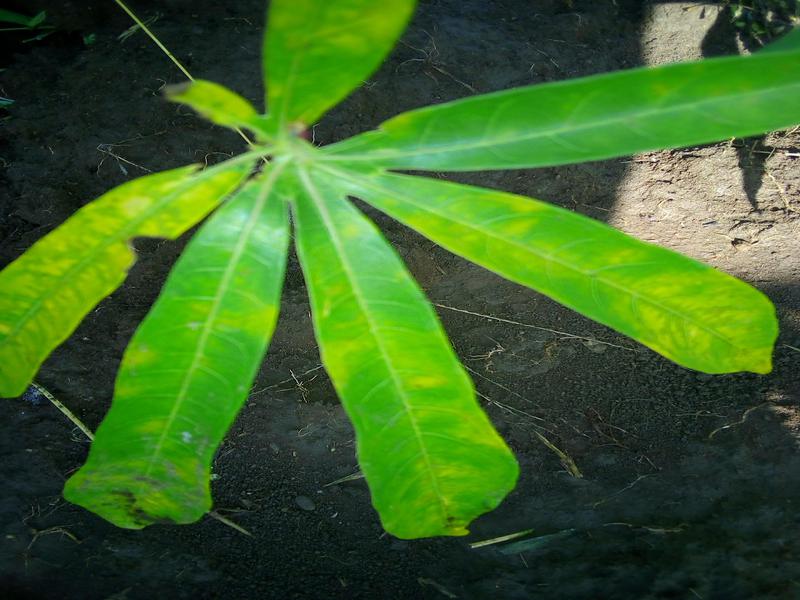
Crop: cassava
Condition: brown_streak_disease